Rijksmuseum van Geologie en Mineralogie

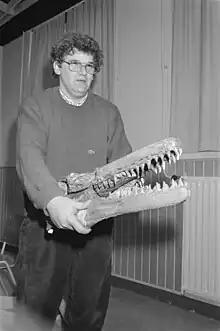
Acquisition of mosasaurus fossile (1988)

In this period the RGM received much valuable material from other sources as well. To name a few important additions: Fossils and samples from numerous borings in the eastern part of the Netherlands, donated by the 'Nederlandse Aardolie Maatschappij'. Hundreds of ore and rock samples from Billiton and many other parts of the world, and about 1000 drilling samples from the Mbeya carbonatite of Tanzania, donated by the 'Billiton Maatschappij'. Some 6300 samples and about 5000 thin sections of sedimentary and crystalline rocks of the Oman Mountains, donated by the 'Shell Internationale Petroleum Maatschappij', The Hague.